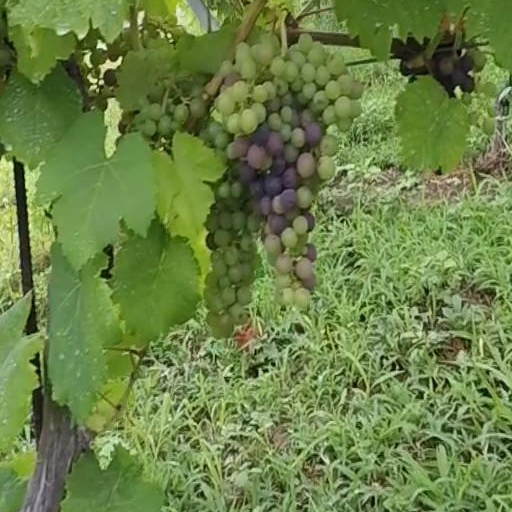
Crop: grape